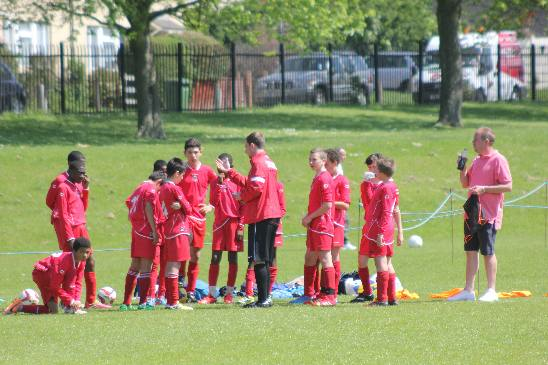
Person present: Yes